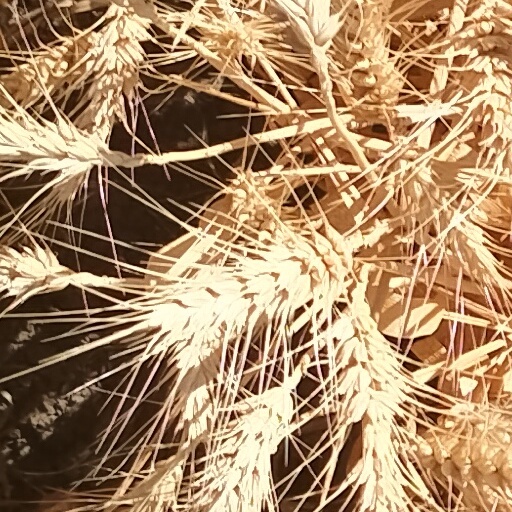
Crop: wheat